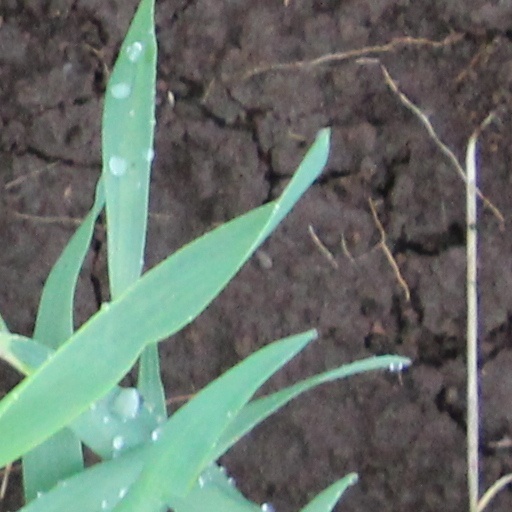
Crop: wheat